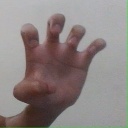
अक्षर: झ